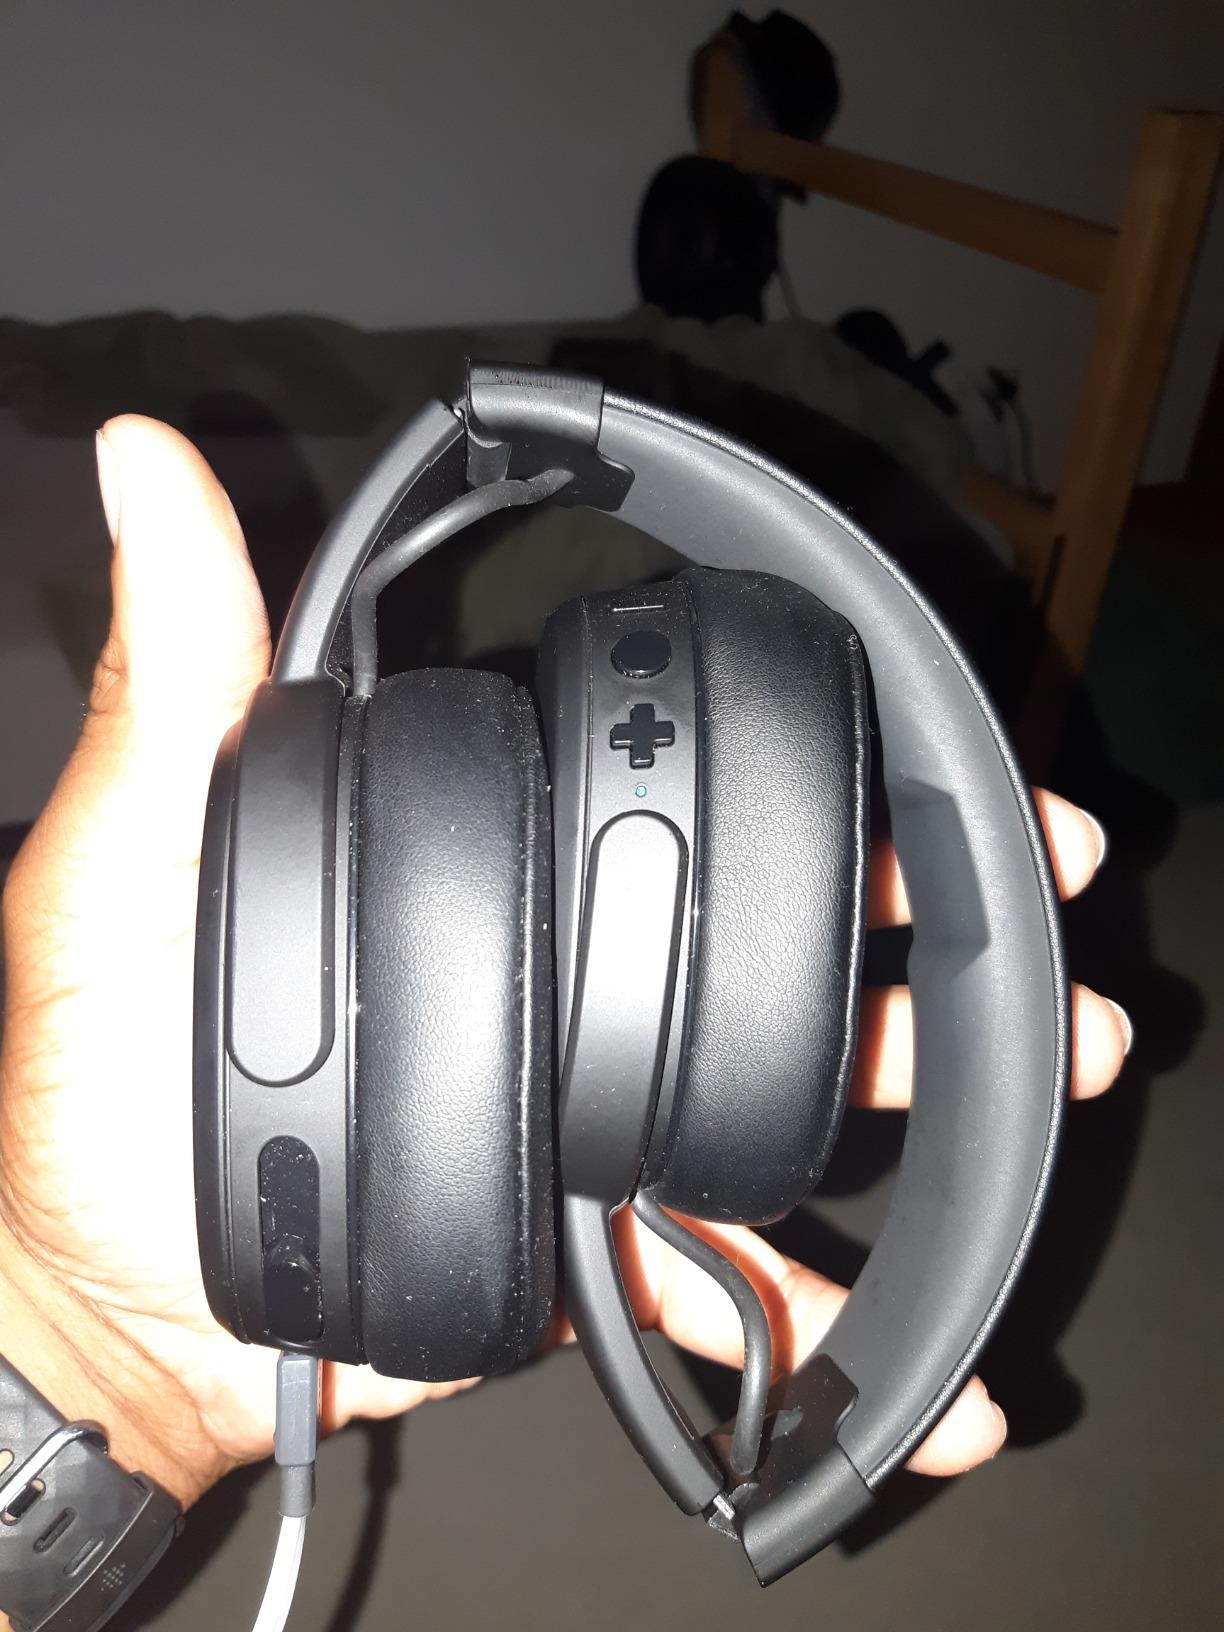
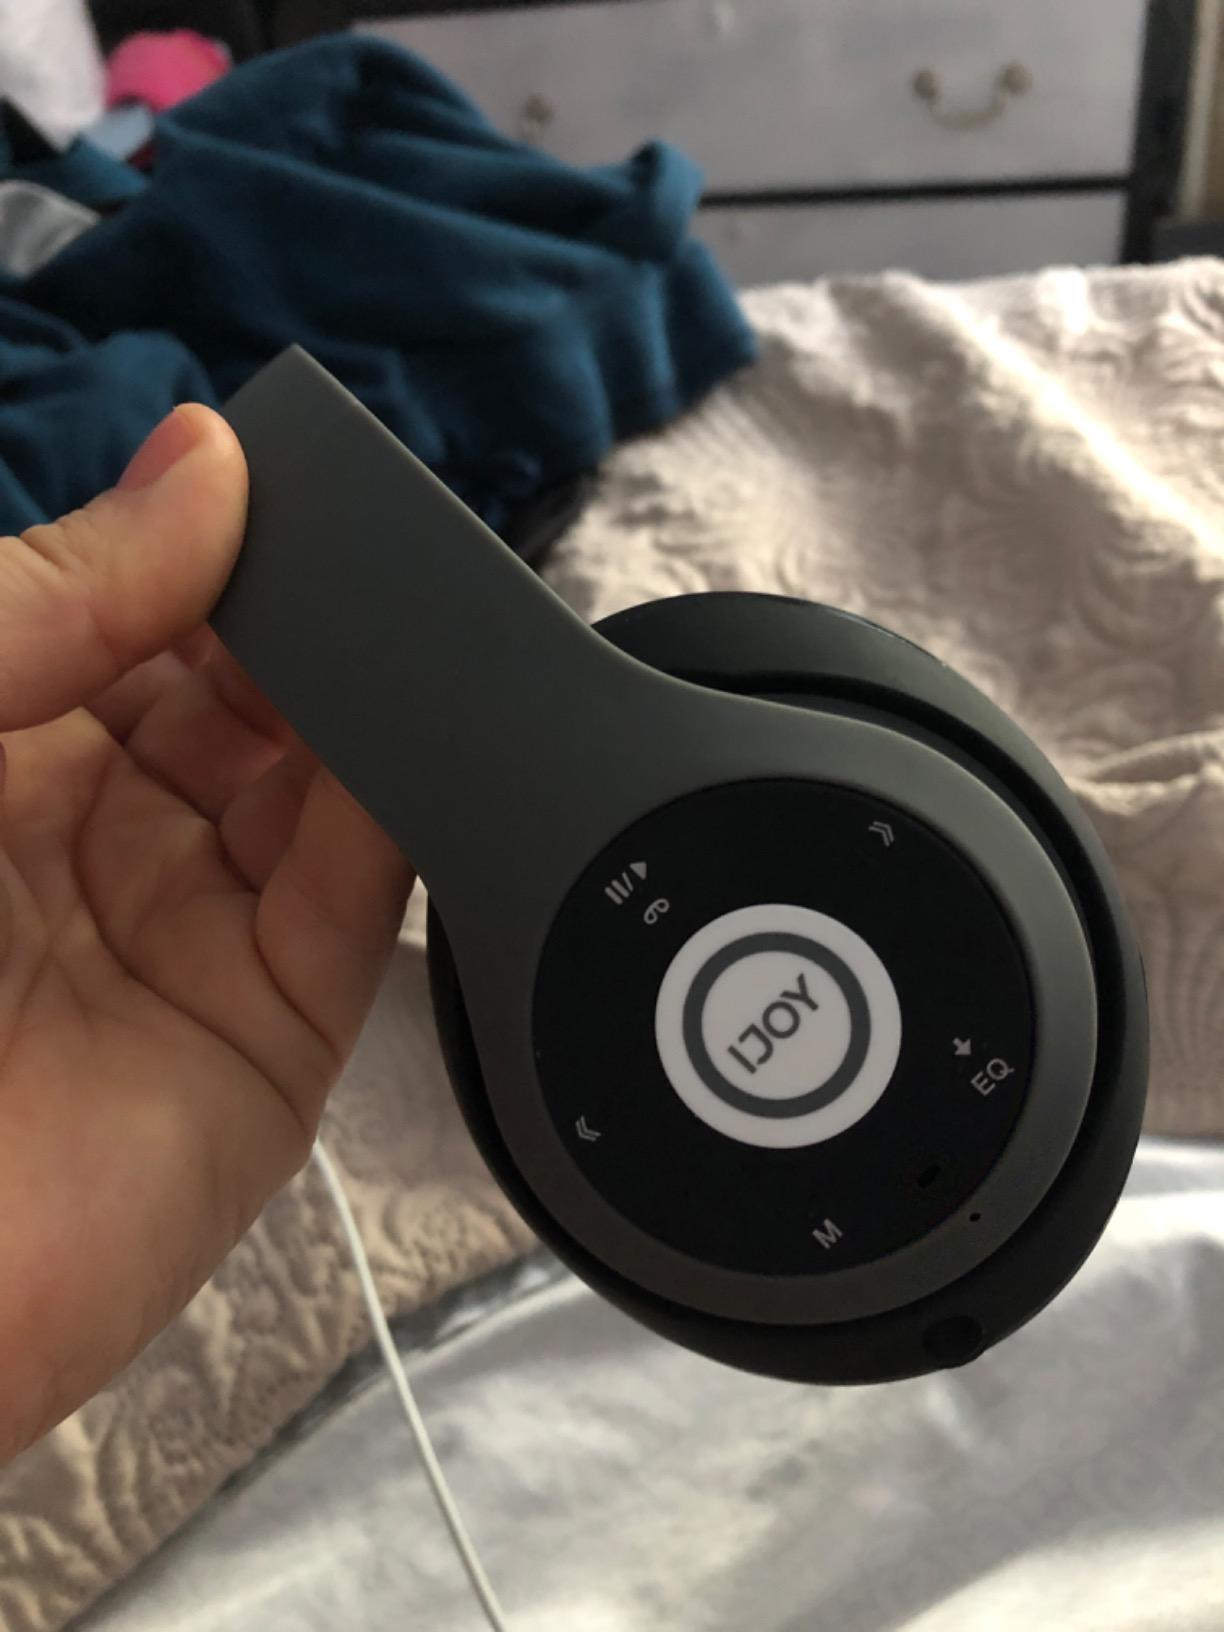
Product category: headphones
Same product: no